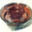
Label: bowl